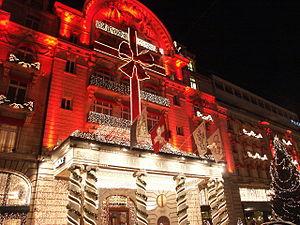
Lausanne Palace.